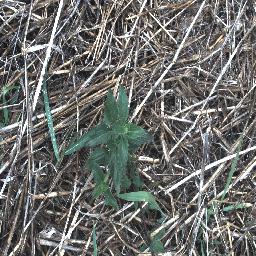
Label: siam_weed